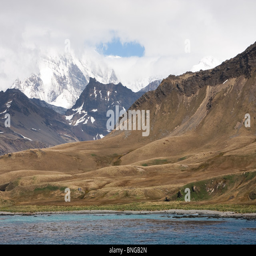
a view of the mountains off a city